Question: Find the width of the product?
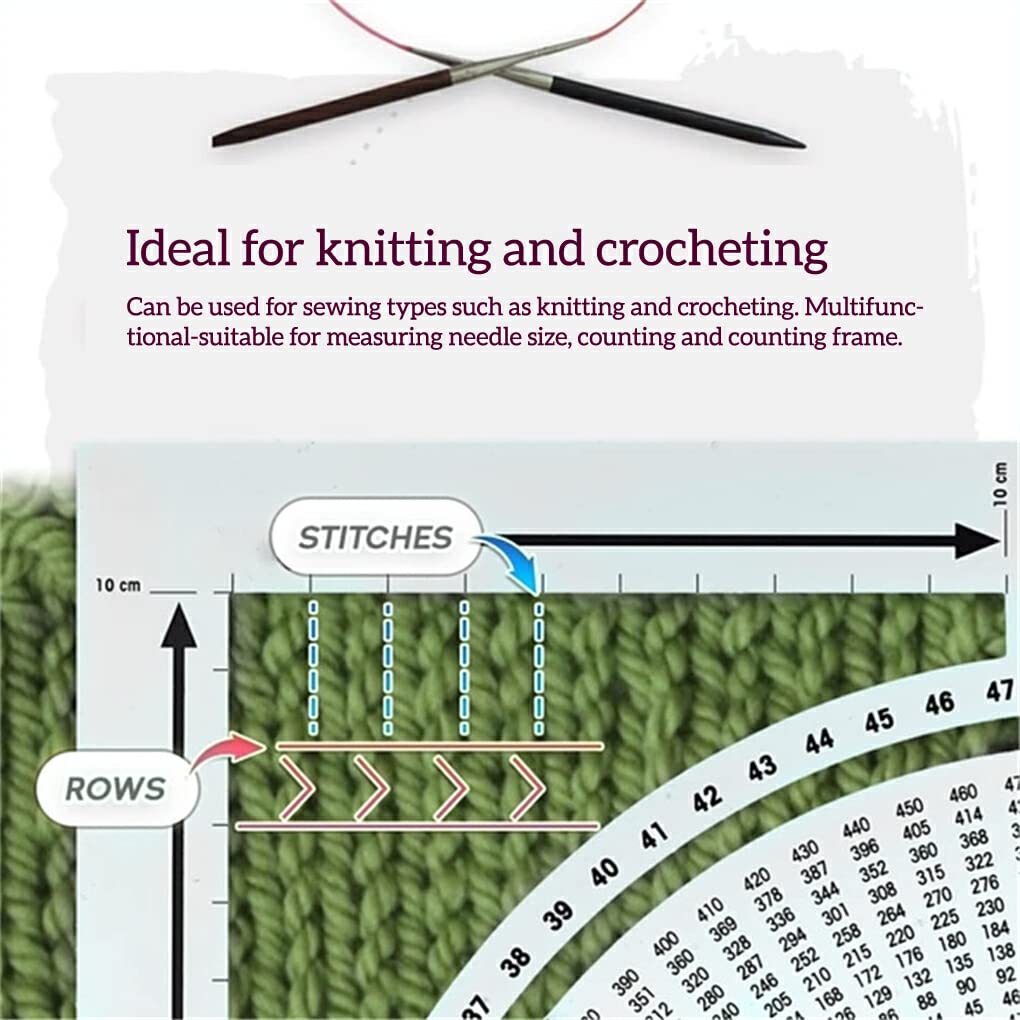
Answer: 45.0 inch